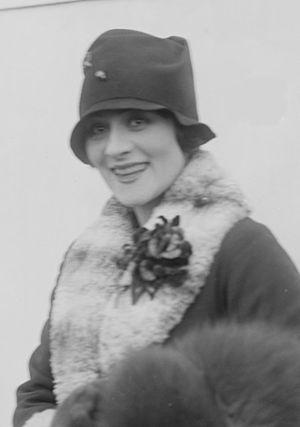
Ils voulaient voir Paris est un film américain réalisé par Frank Borzage, sorti en 1929.